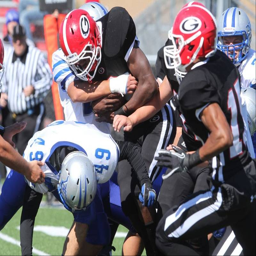
week five - images from the football game .